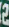
Number: 2